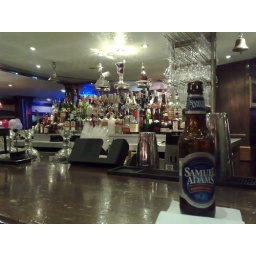
TGI Fridays bar in Piccadilly circus central London, with a bottle of samuel adams on the bar